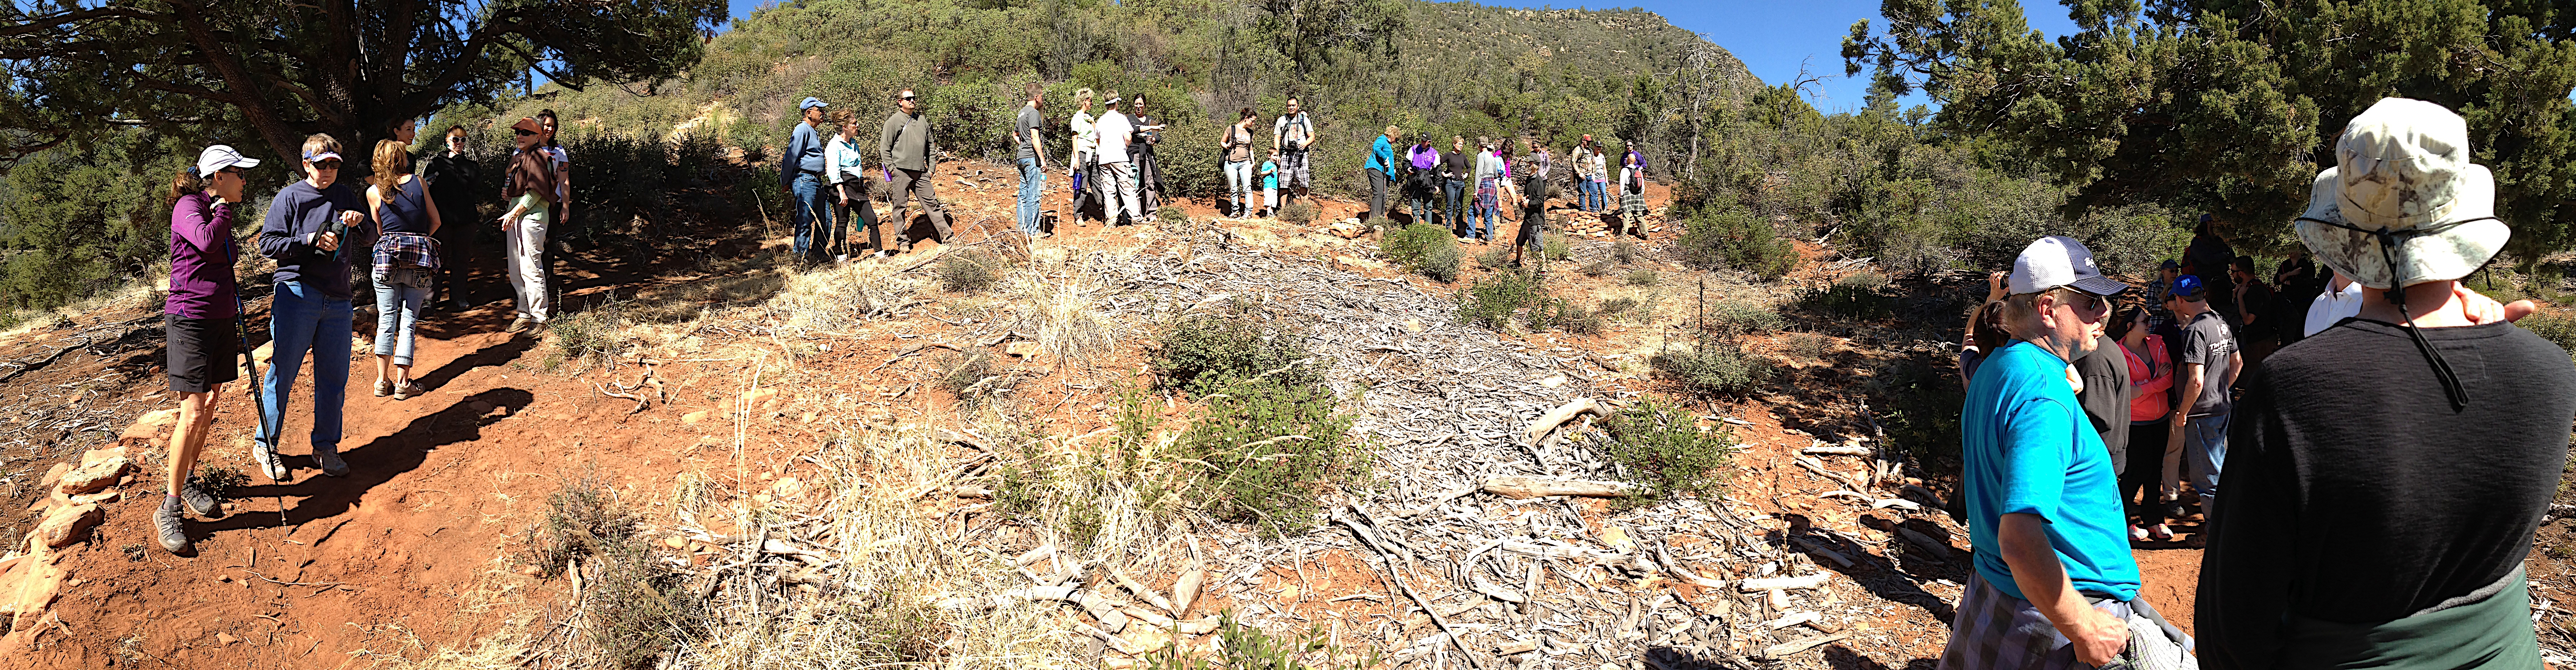
walking, trail, adventure, tourism, mountain bike, stewsbrews, mountain biking, cycle sport